Answer in natural language. Consider the 3D positions of the objects in the scene and not just the 2D positions in the image. Is the centerpoint of  lshaped black countertop (highlighted by a blue box) at a higher height than Window (highlighted by a green box)? Choose between the following options: no or yes
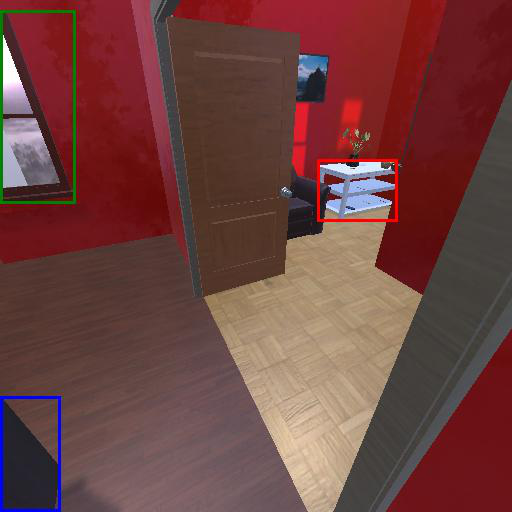
<answer>no</answer>